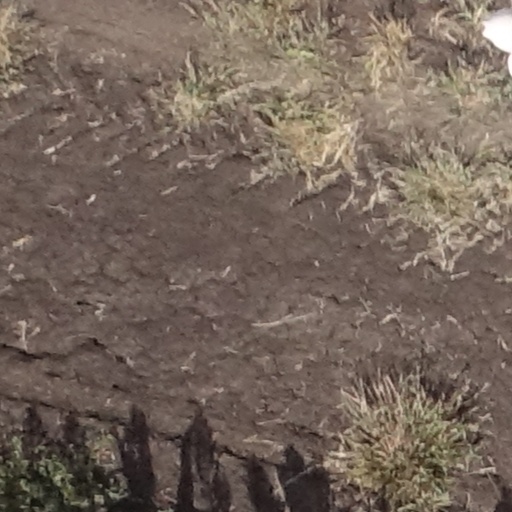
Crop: sorghum